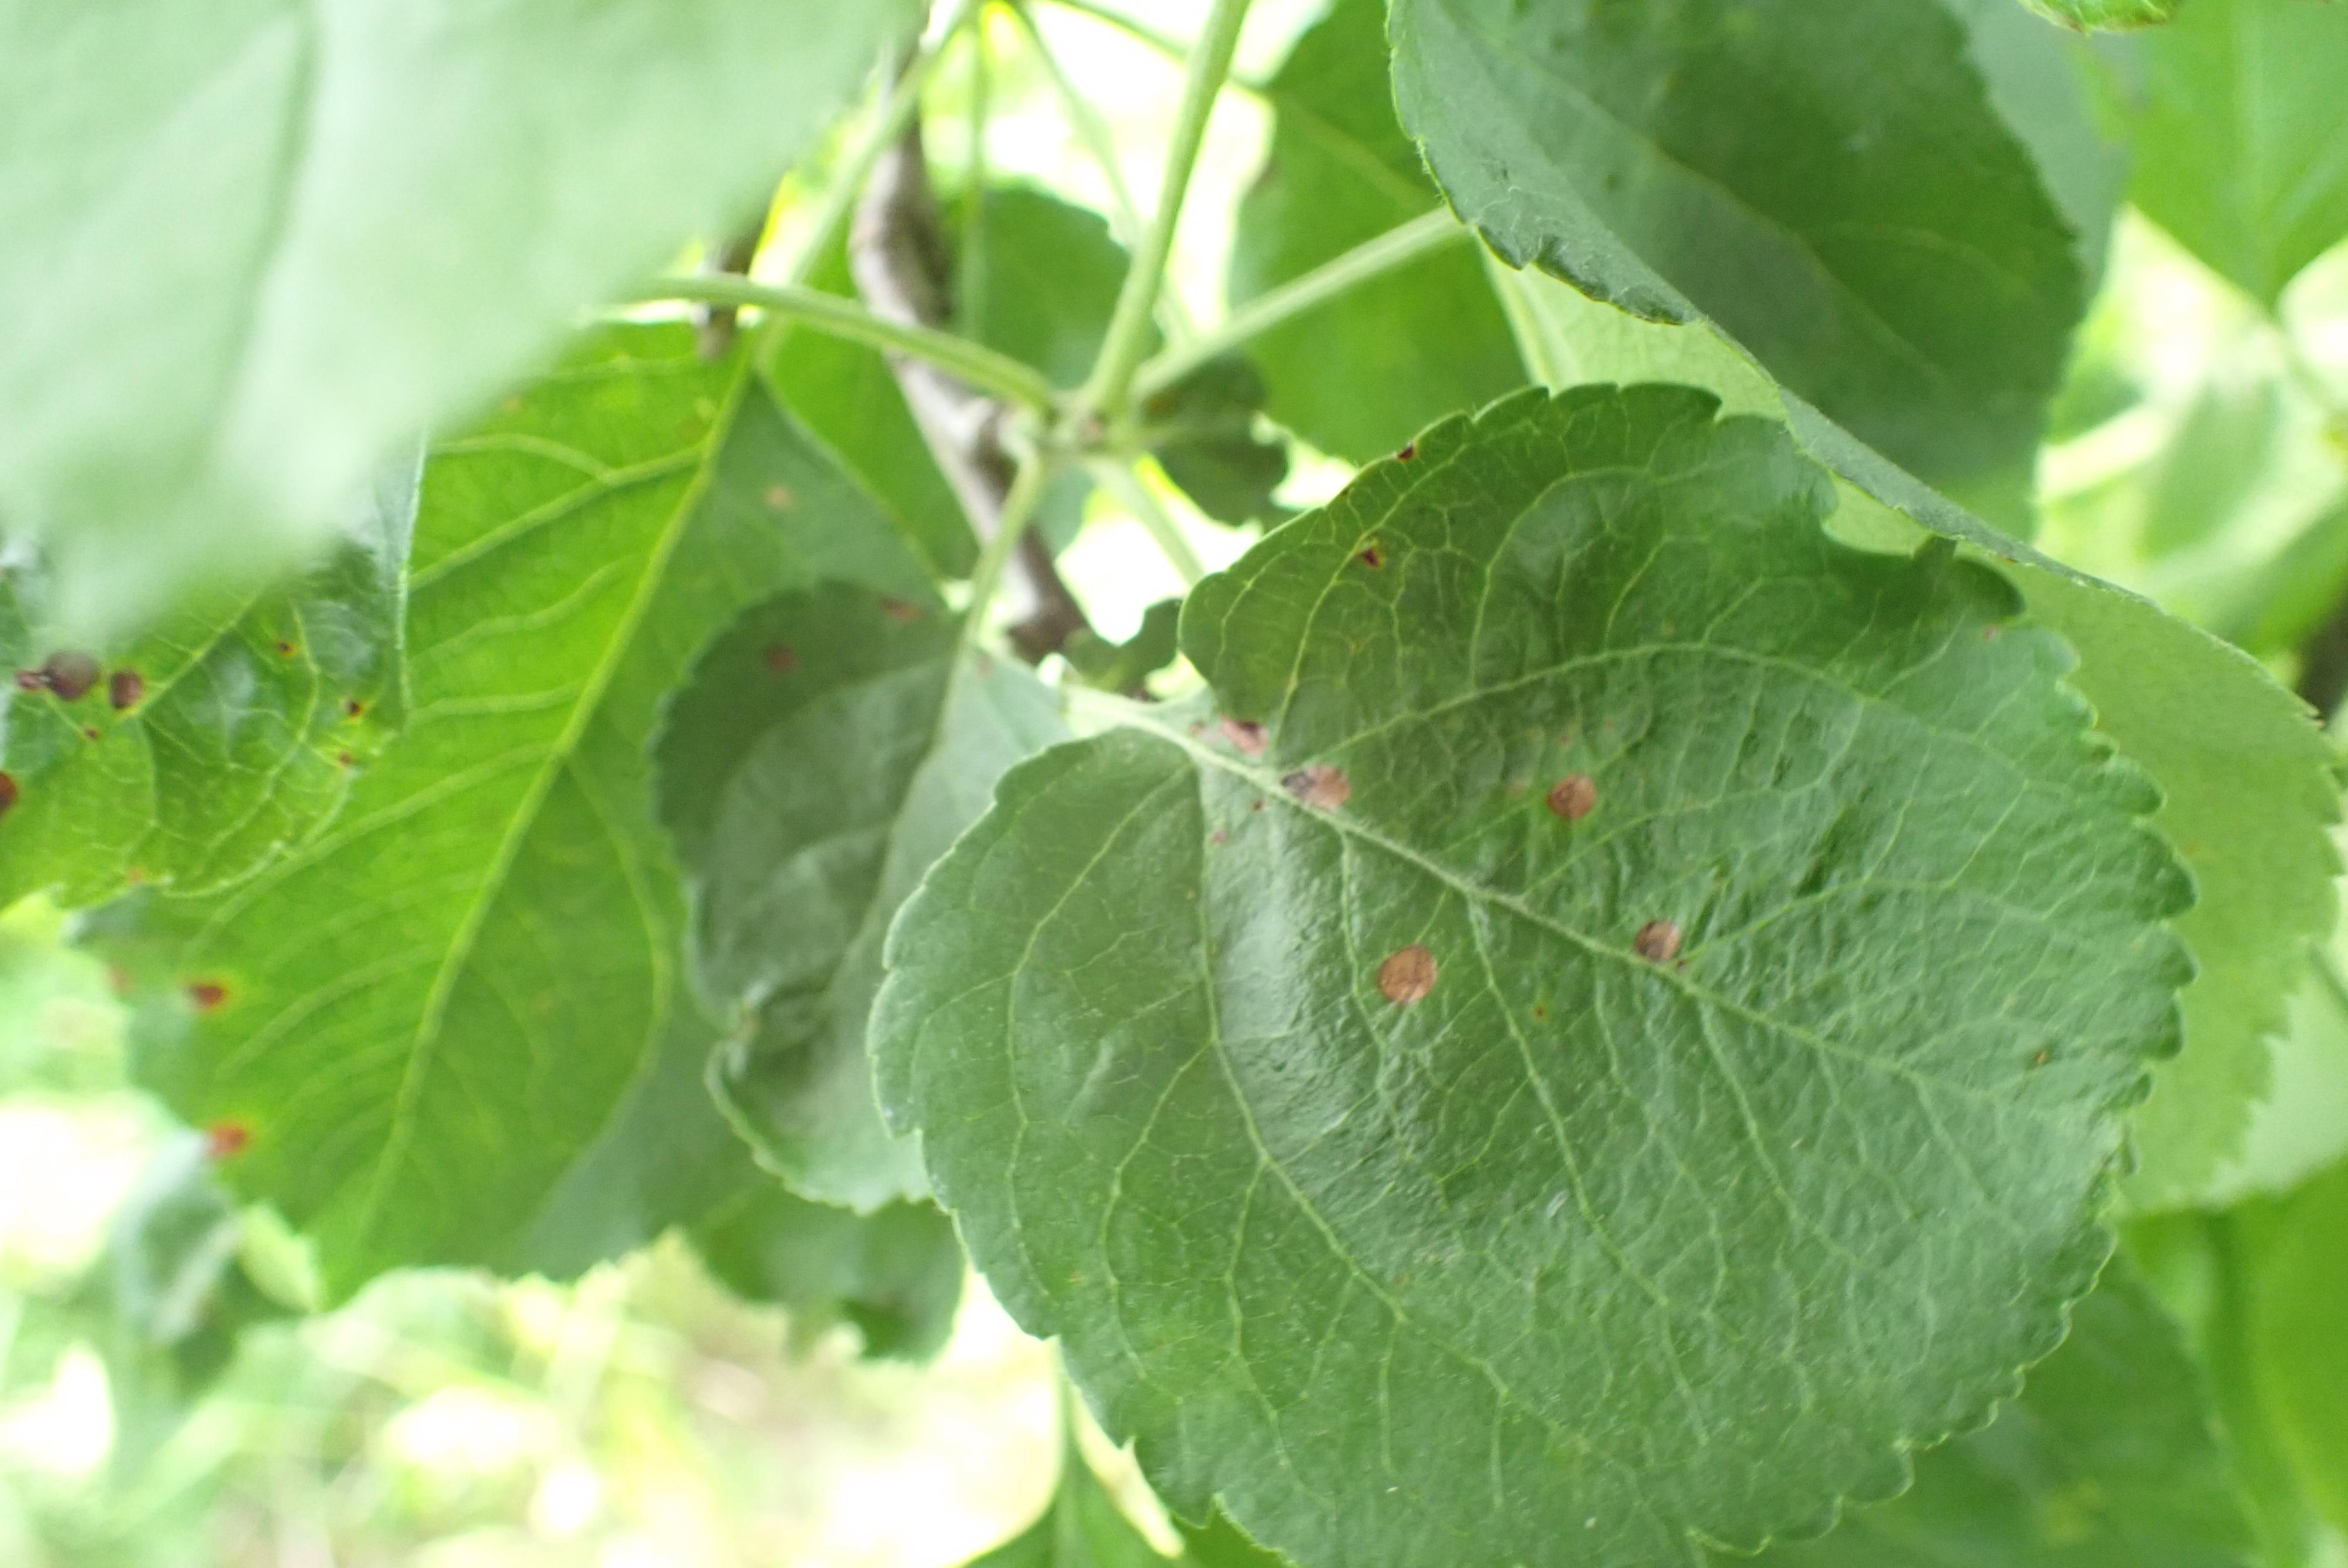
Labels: frog_eye_leaf_spot